National Liberal Club

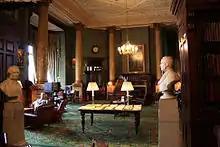
The east end of the Smoking Room

There is a well-known story told of the NLC, that the Conservative politician F. E. Smith would stop off there every day on his way to Parliament, to use the club's lavatories. One day the hall porter apprehended Smith and asked him if he was actually a member of the club, to which Smith replied "Good God! You mean it's a club as well?". This story, and apocryphal variations thereof (usually substituting Smith with Churchill), are told of many different clubs. The original related to the NLC, at the half-way point between Parliament and Smith's chambers in Elm Court, Temple. The comment was a jibe at the brown tiles in some of the NLC's late-Victorian architecture.